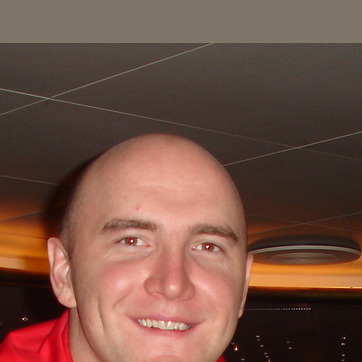
Material: skin